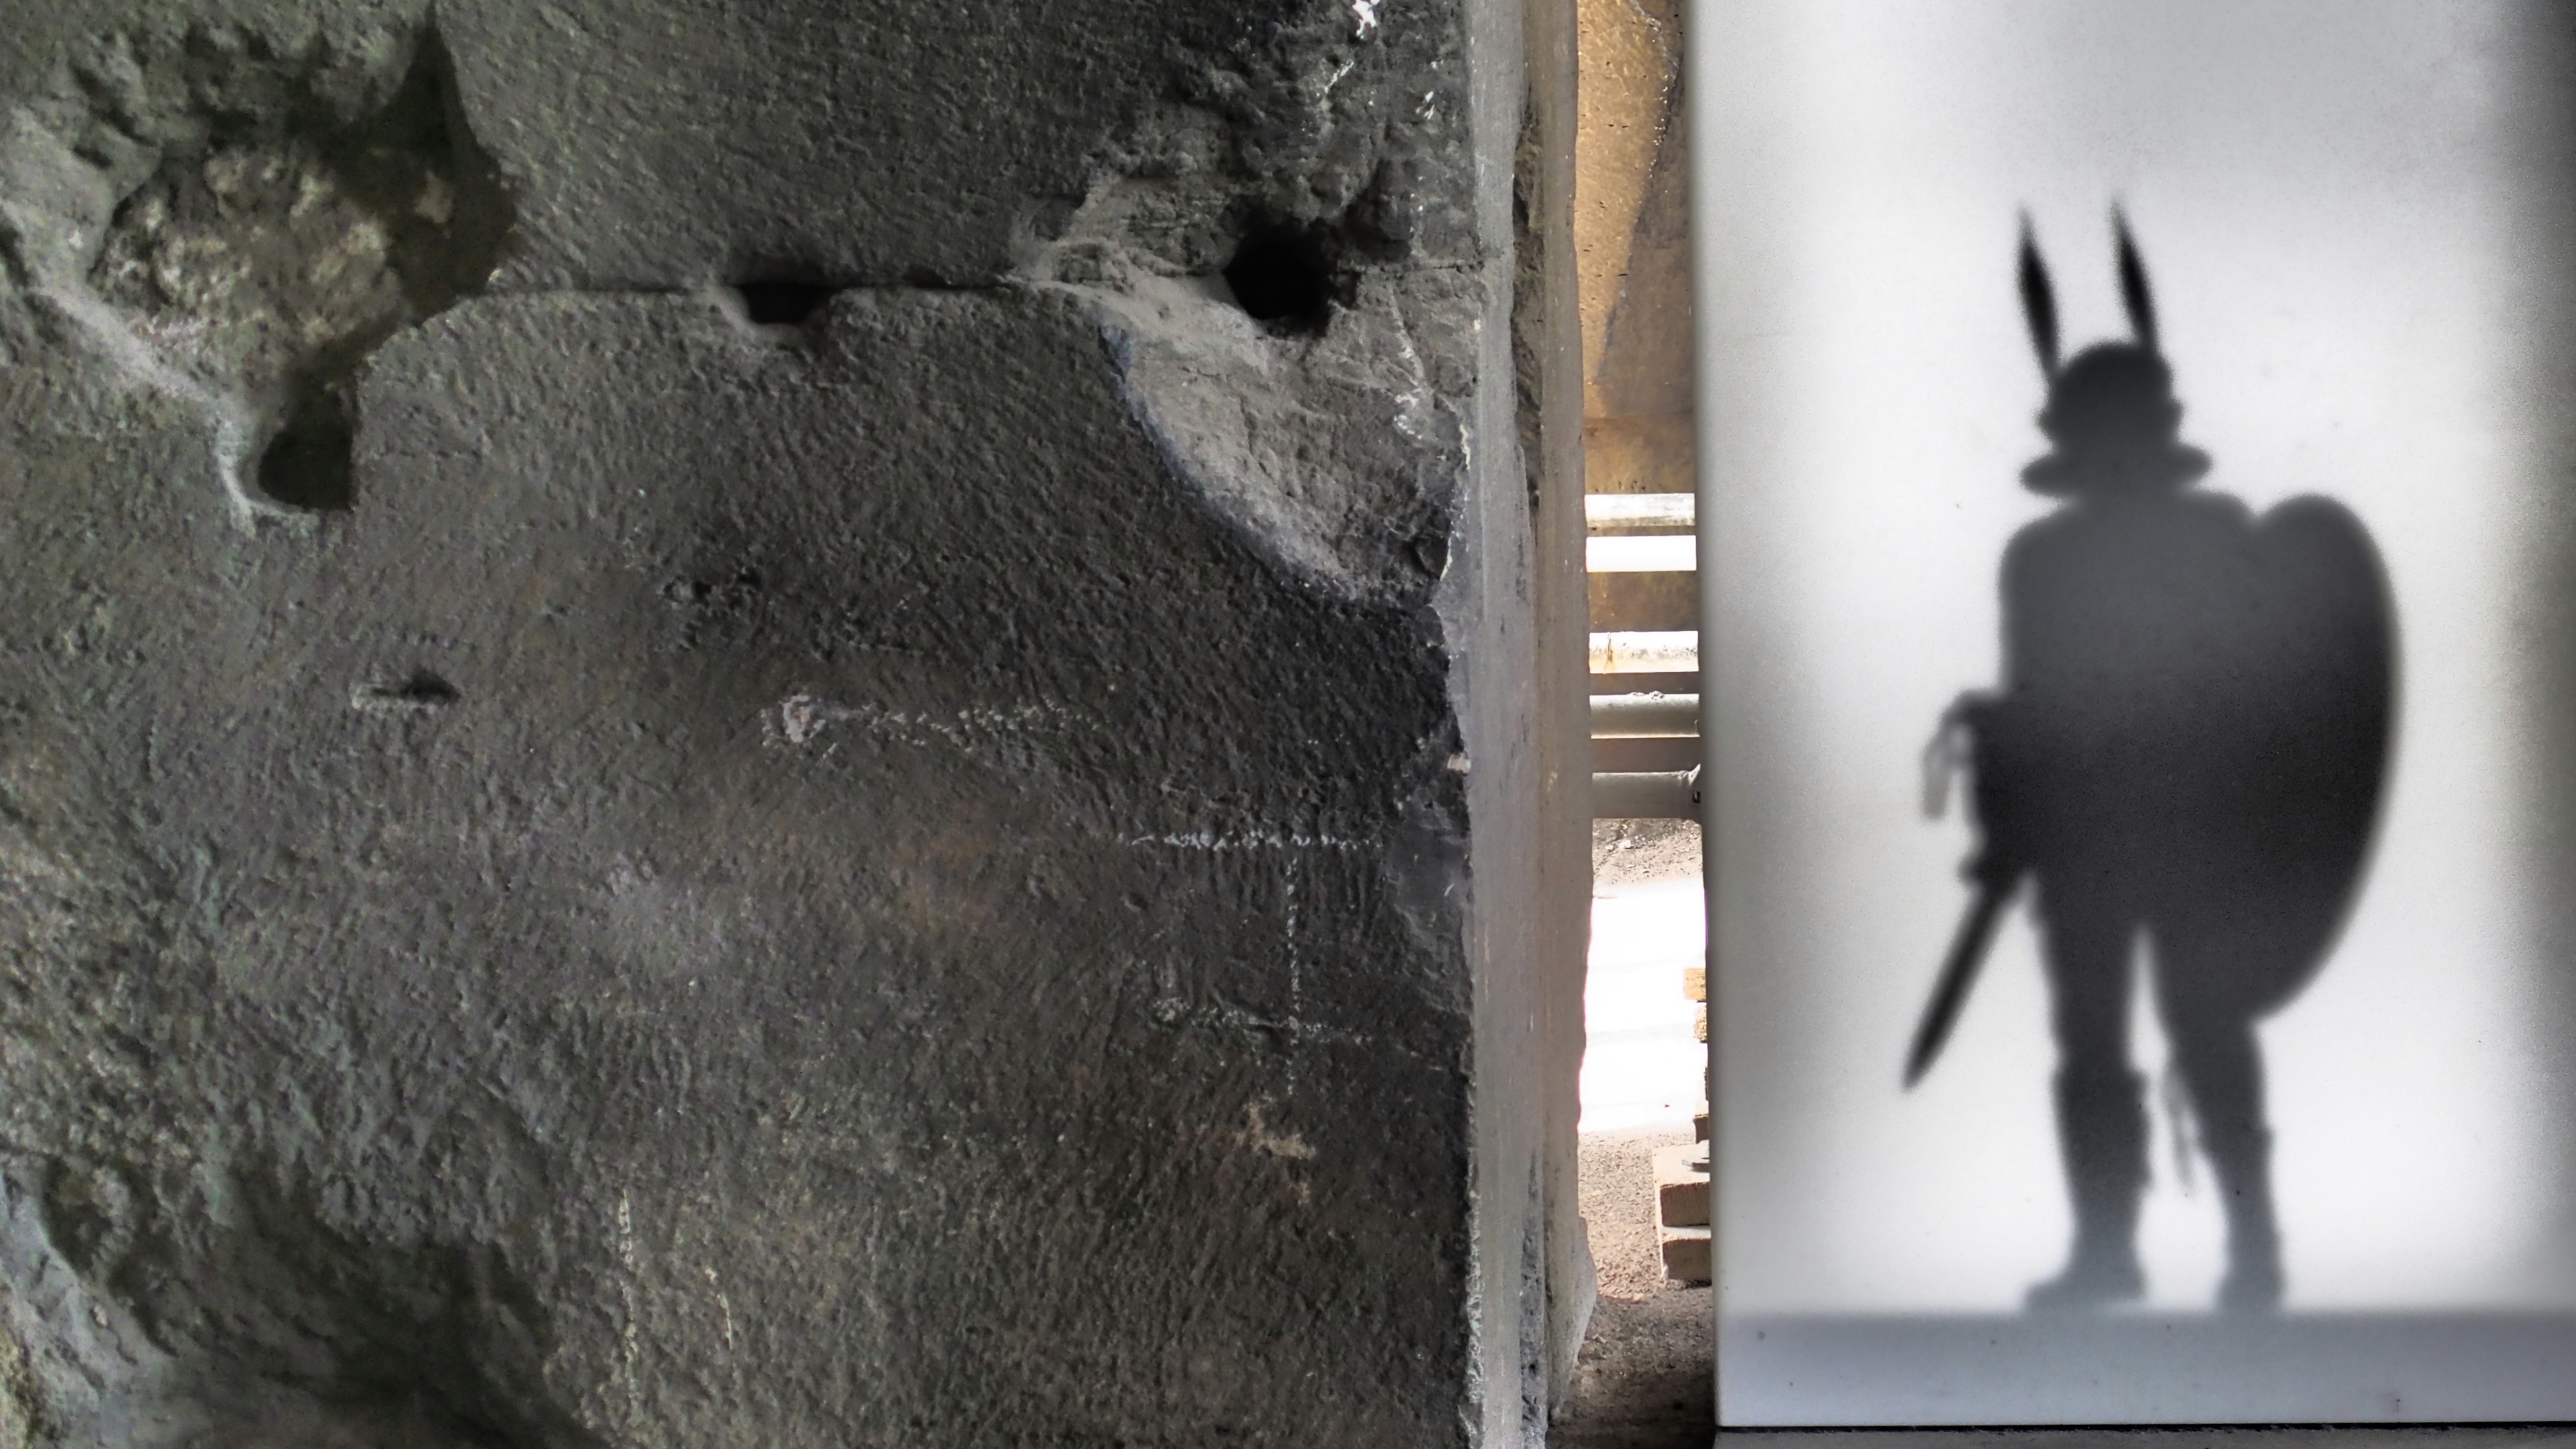
wall, statue, shadow, black, sculpture, art, temple, photograph, image